Rajaraja II

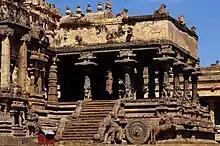
Charriot shaped Mukhamandapam

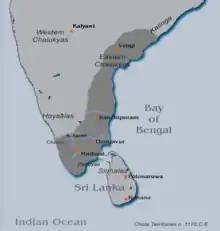
Chola territories during 1170.

One of the most important achievements of Rajaraja II was that despite being considered a weak king, it appears that he did enjoy periods of calm and peace especially during the later half of his 26-year rule. It was during this period that he initiated construction of the Airavatesvarar Temple at Darasuram, Kumbakonam, a World Heritage Site. The Airavateswarar Temple was completed either by the time his rule ended or during the initial period of his successor, Rajadhiraja II. The temple contains innumerable miniature freezes containing stories from Ramayanam, Periya Puranam and other stories devoted to Siva-Parvati, Vinayagar, Karthikeya etc. It also has musical stairs called the Saptasvaras near a small shrine for Ganapati. The Mukhamandapam or the Mukhyamandapam of this temple is a real architectural marvel containing many great architectural specimen and was a continuation of the Later Chola tradition of building temples in the shape of giant elephant-driven Rathas or Chariots as like as in Melakadambur siva temple built by Kulothunga I, which was also carried on not just by later Chola kings such as Kulothunga III but also by the kings of Kalinga and culminated in construction of the Sun Temple of Konarak by Eastern Ganga king Narasinghdeo.